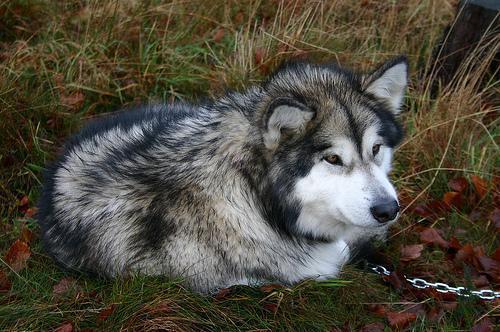
malamute